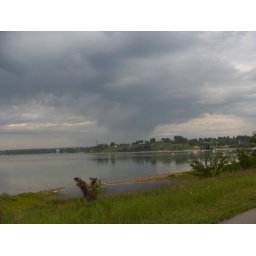
Showing sail boats anchored off shore and Heritage Village in the background. Taken by RJ Currie.